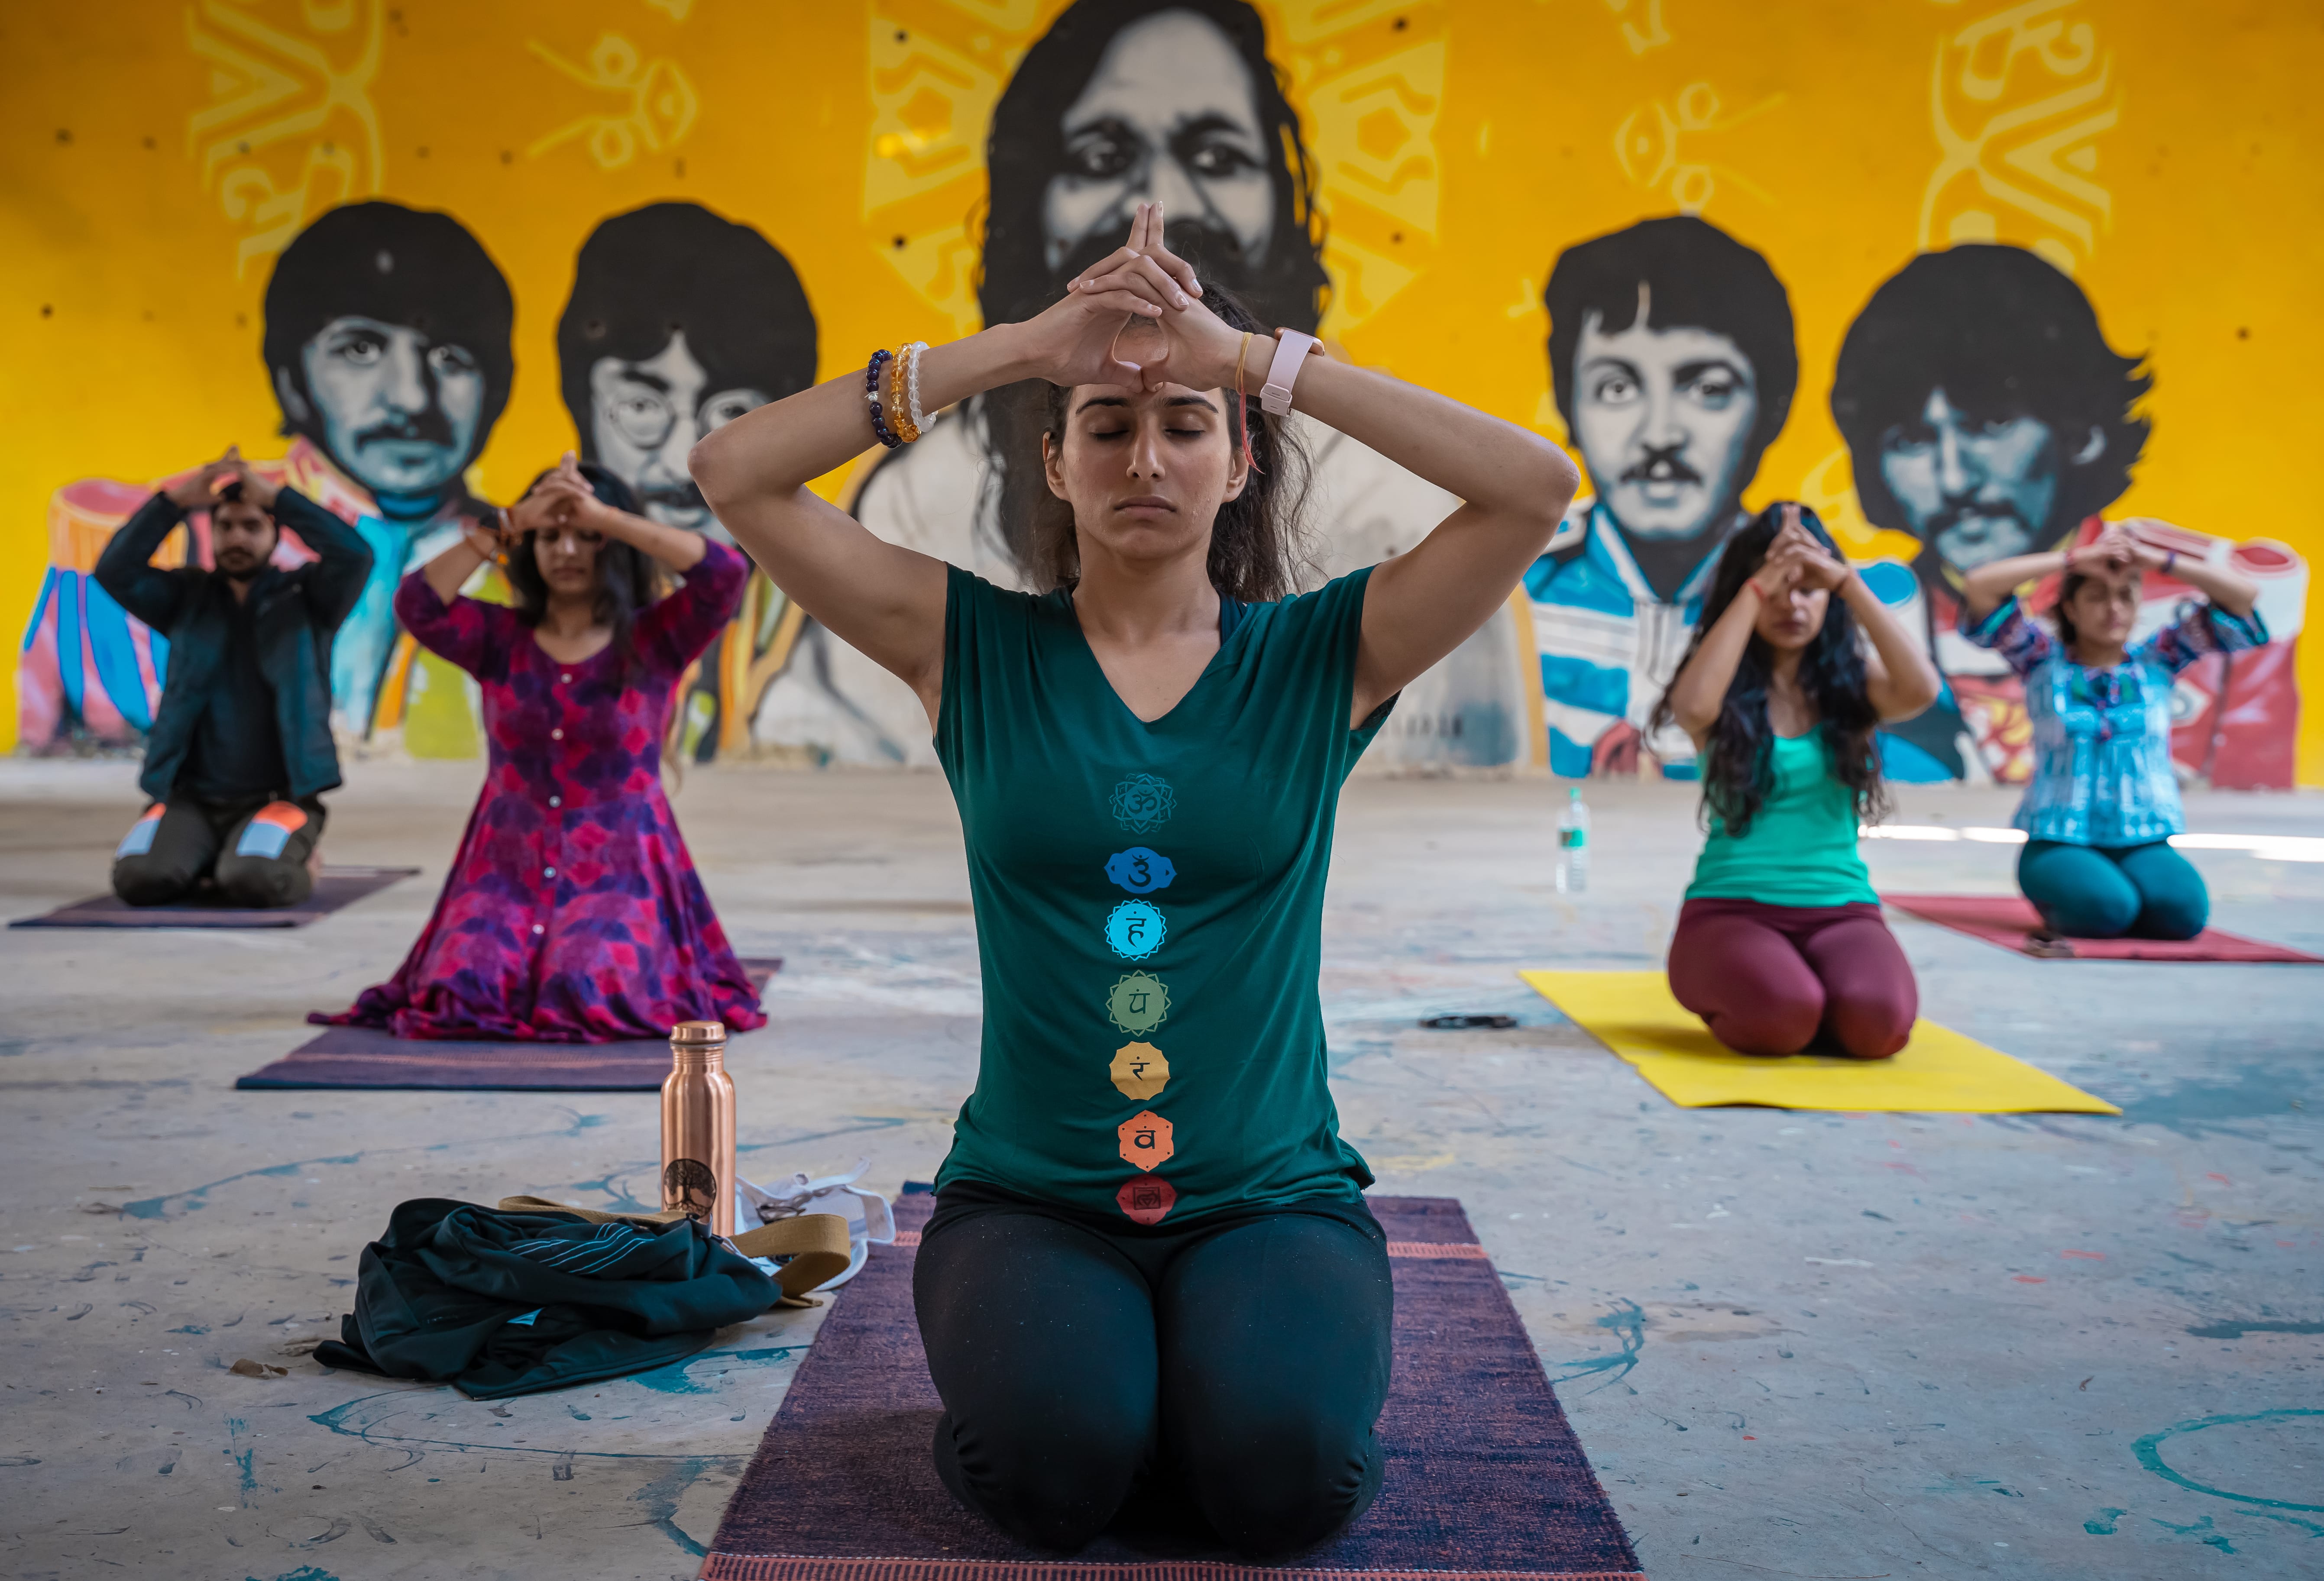
yoga, yoga pose, photograph, facial expression, blue, human body, yellow, happy, leisure, entertainment, fun, shorts, recreation, performing arts, event, thigh, physical fitness, choreography, t shirt, performance art, exercise, child, sitting, magenta, sportswear, performance, abdomen, tourism, road, vacation, street, public event, room, photography, play